Plaine des Chicots – Plaine d'Affouches Important Bird Area

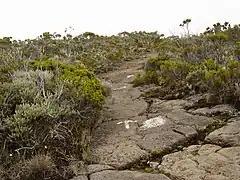
Alpine shrubland on the walking track to Roche Ecrite in the upper part of the IBA

The IBA comprises a sloping plain extending northwards and downwards from the northern rim of the Mafate caldera, at an elevation of 2277 m on the summit of Roche Ecrite, towards Saint-Denis, the coastal capital of the island territory. The plain is divided by the gorge of the Saint-Denis River into the Plaine d’Affouches in the west and the Plaine des Chicots in the east. The higher part of the site is dominated by native alpine shrubland communities, from 1600 m to 1500 m by endemic "Acacia heterophylla" forest, and then native mixed mountain forest down to about 1000 m above sea level. Although the site is now a nature reserve, in the past it was stocked with Javan rusa deer for hunting. There is a popular walking track from Saint-Denis to Roche Ecrite across the Plaine des Chicots. The lowest part of the site abuts "Cryptomeria" plantations.